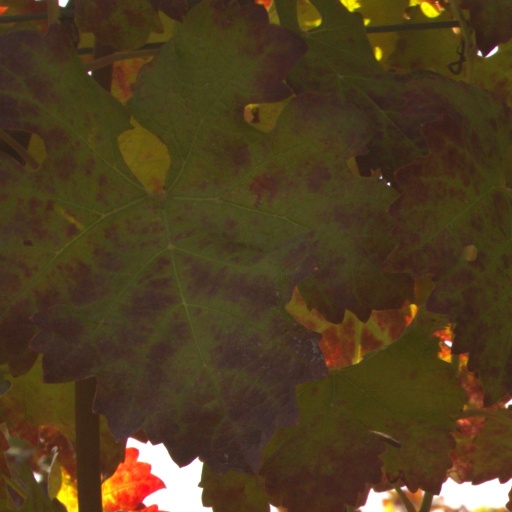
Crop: grape